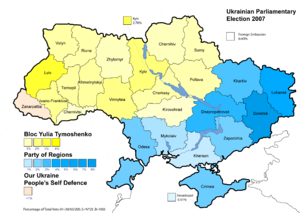
Les élections législatives ukrainiennes de 2007 ont lieu le 30 septembre 2007.